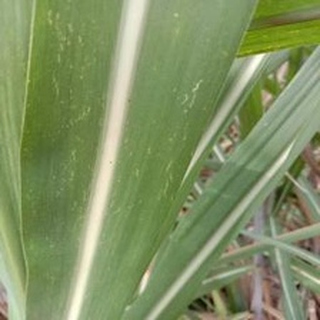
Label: sugarcane_mosaic